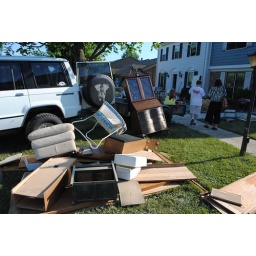
Kelly's house Riverplantation Day 3, the water went 4 ft in her house.